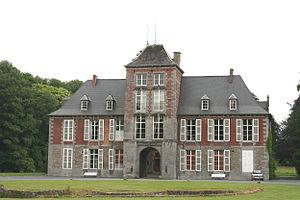
Ecaussinnes-d’Enghien (Belgique), le château de «
Le château de La Follie, situé au bord de la Sennette, à Écaussinnes-d'Enghien en province de Hainaut, est un manoir du XVIᵉ siècle construit sur les fondations d'un ancien château fort.